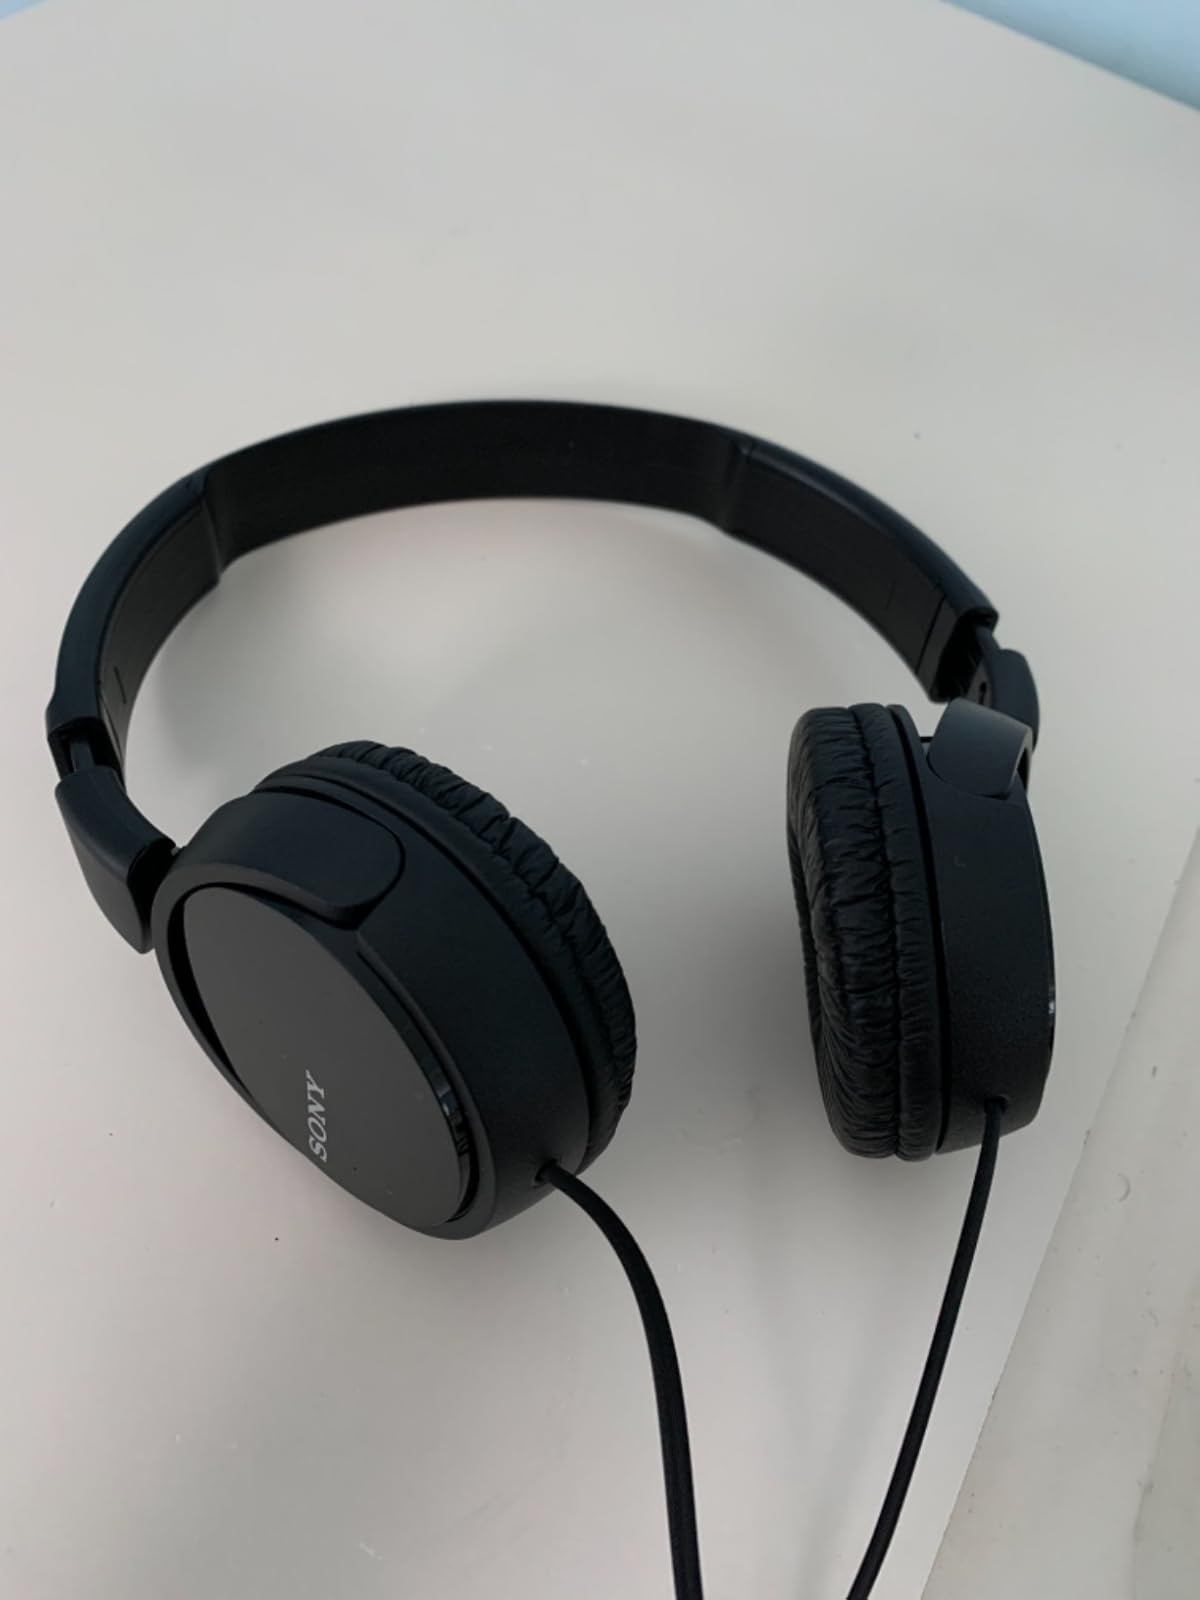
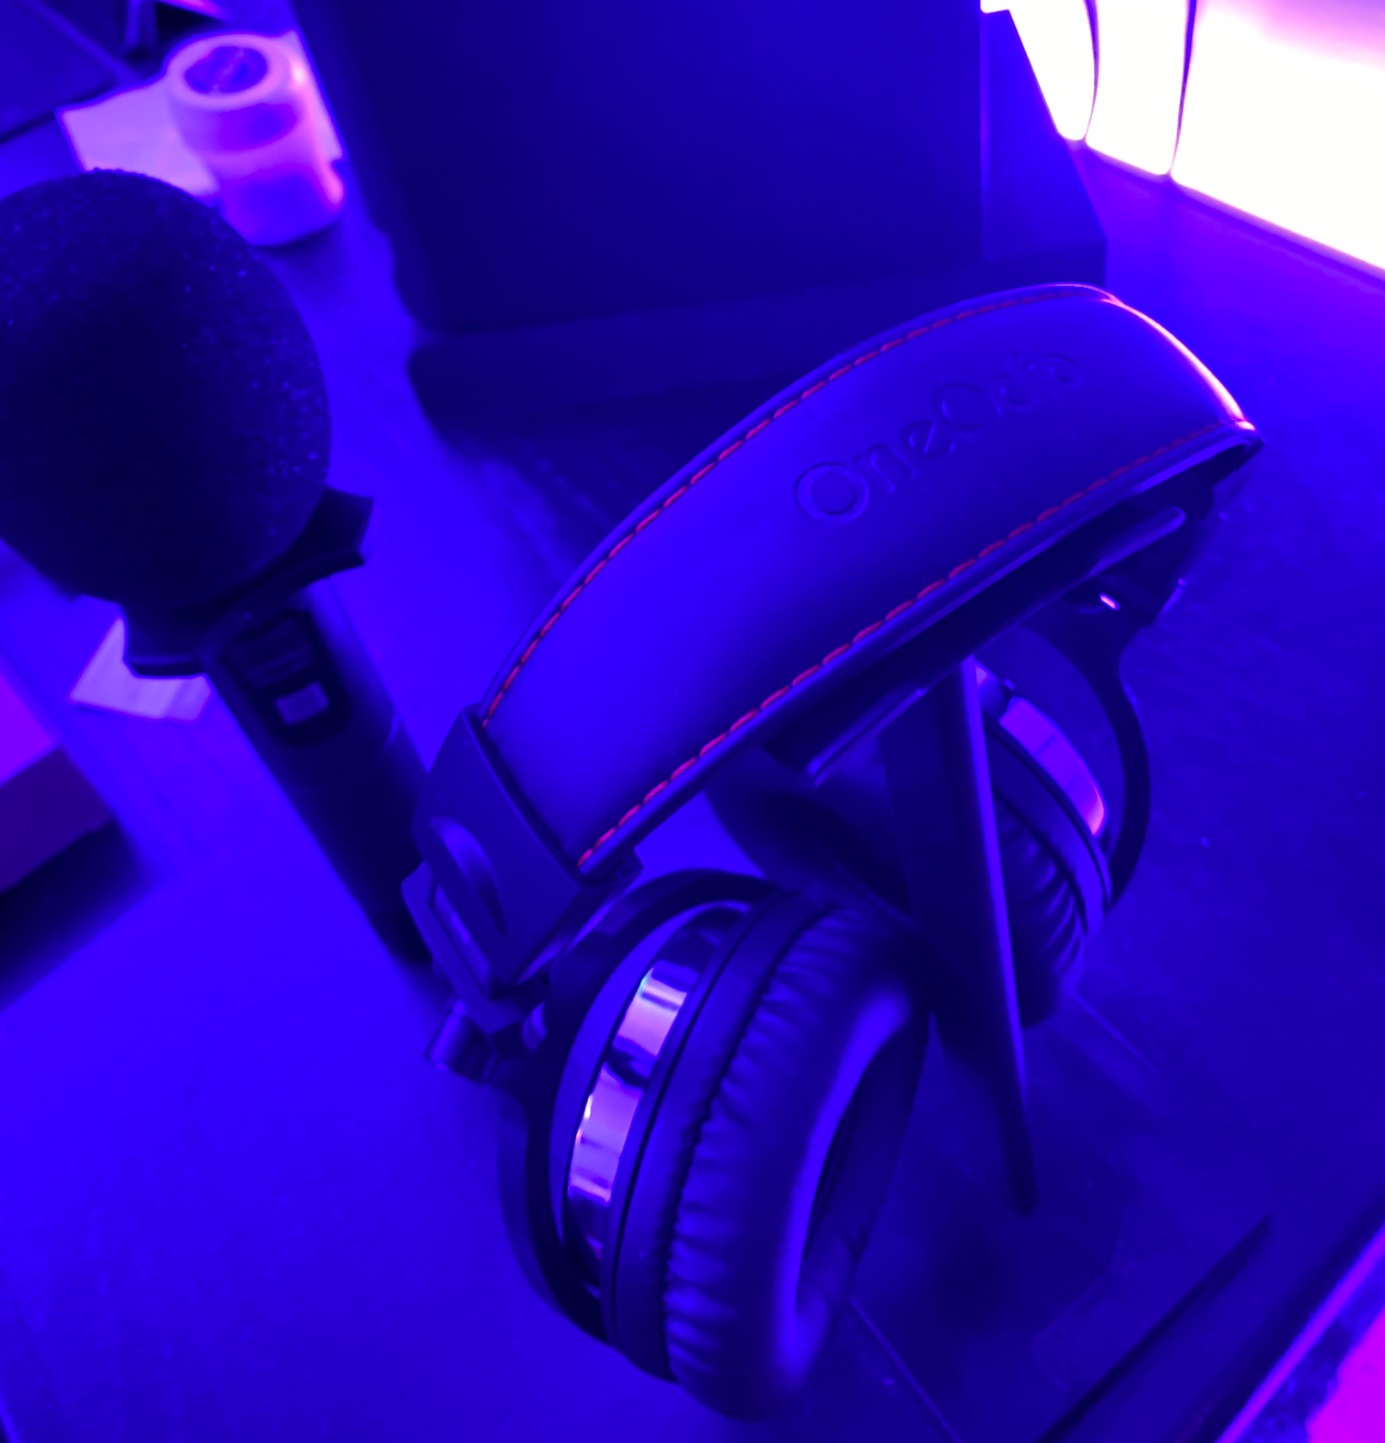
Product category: headphones
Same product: no